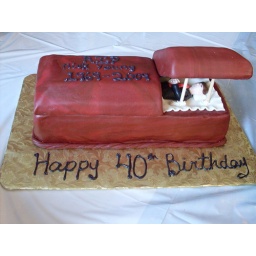
over the hill coffin cake 010